Sandra Le Dréan

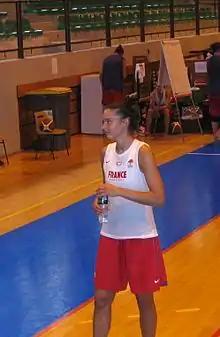
Sandra Le Dréan

Sandra Le Dréan (born 13 May 1977) is a French former basketball player who competed in the 2000 Summer Olympics. She was born in Rennes. She was inducted into the French Basketball Hall of Fame in 2015.